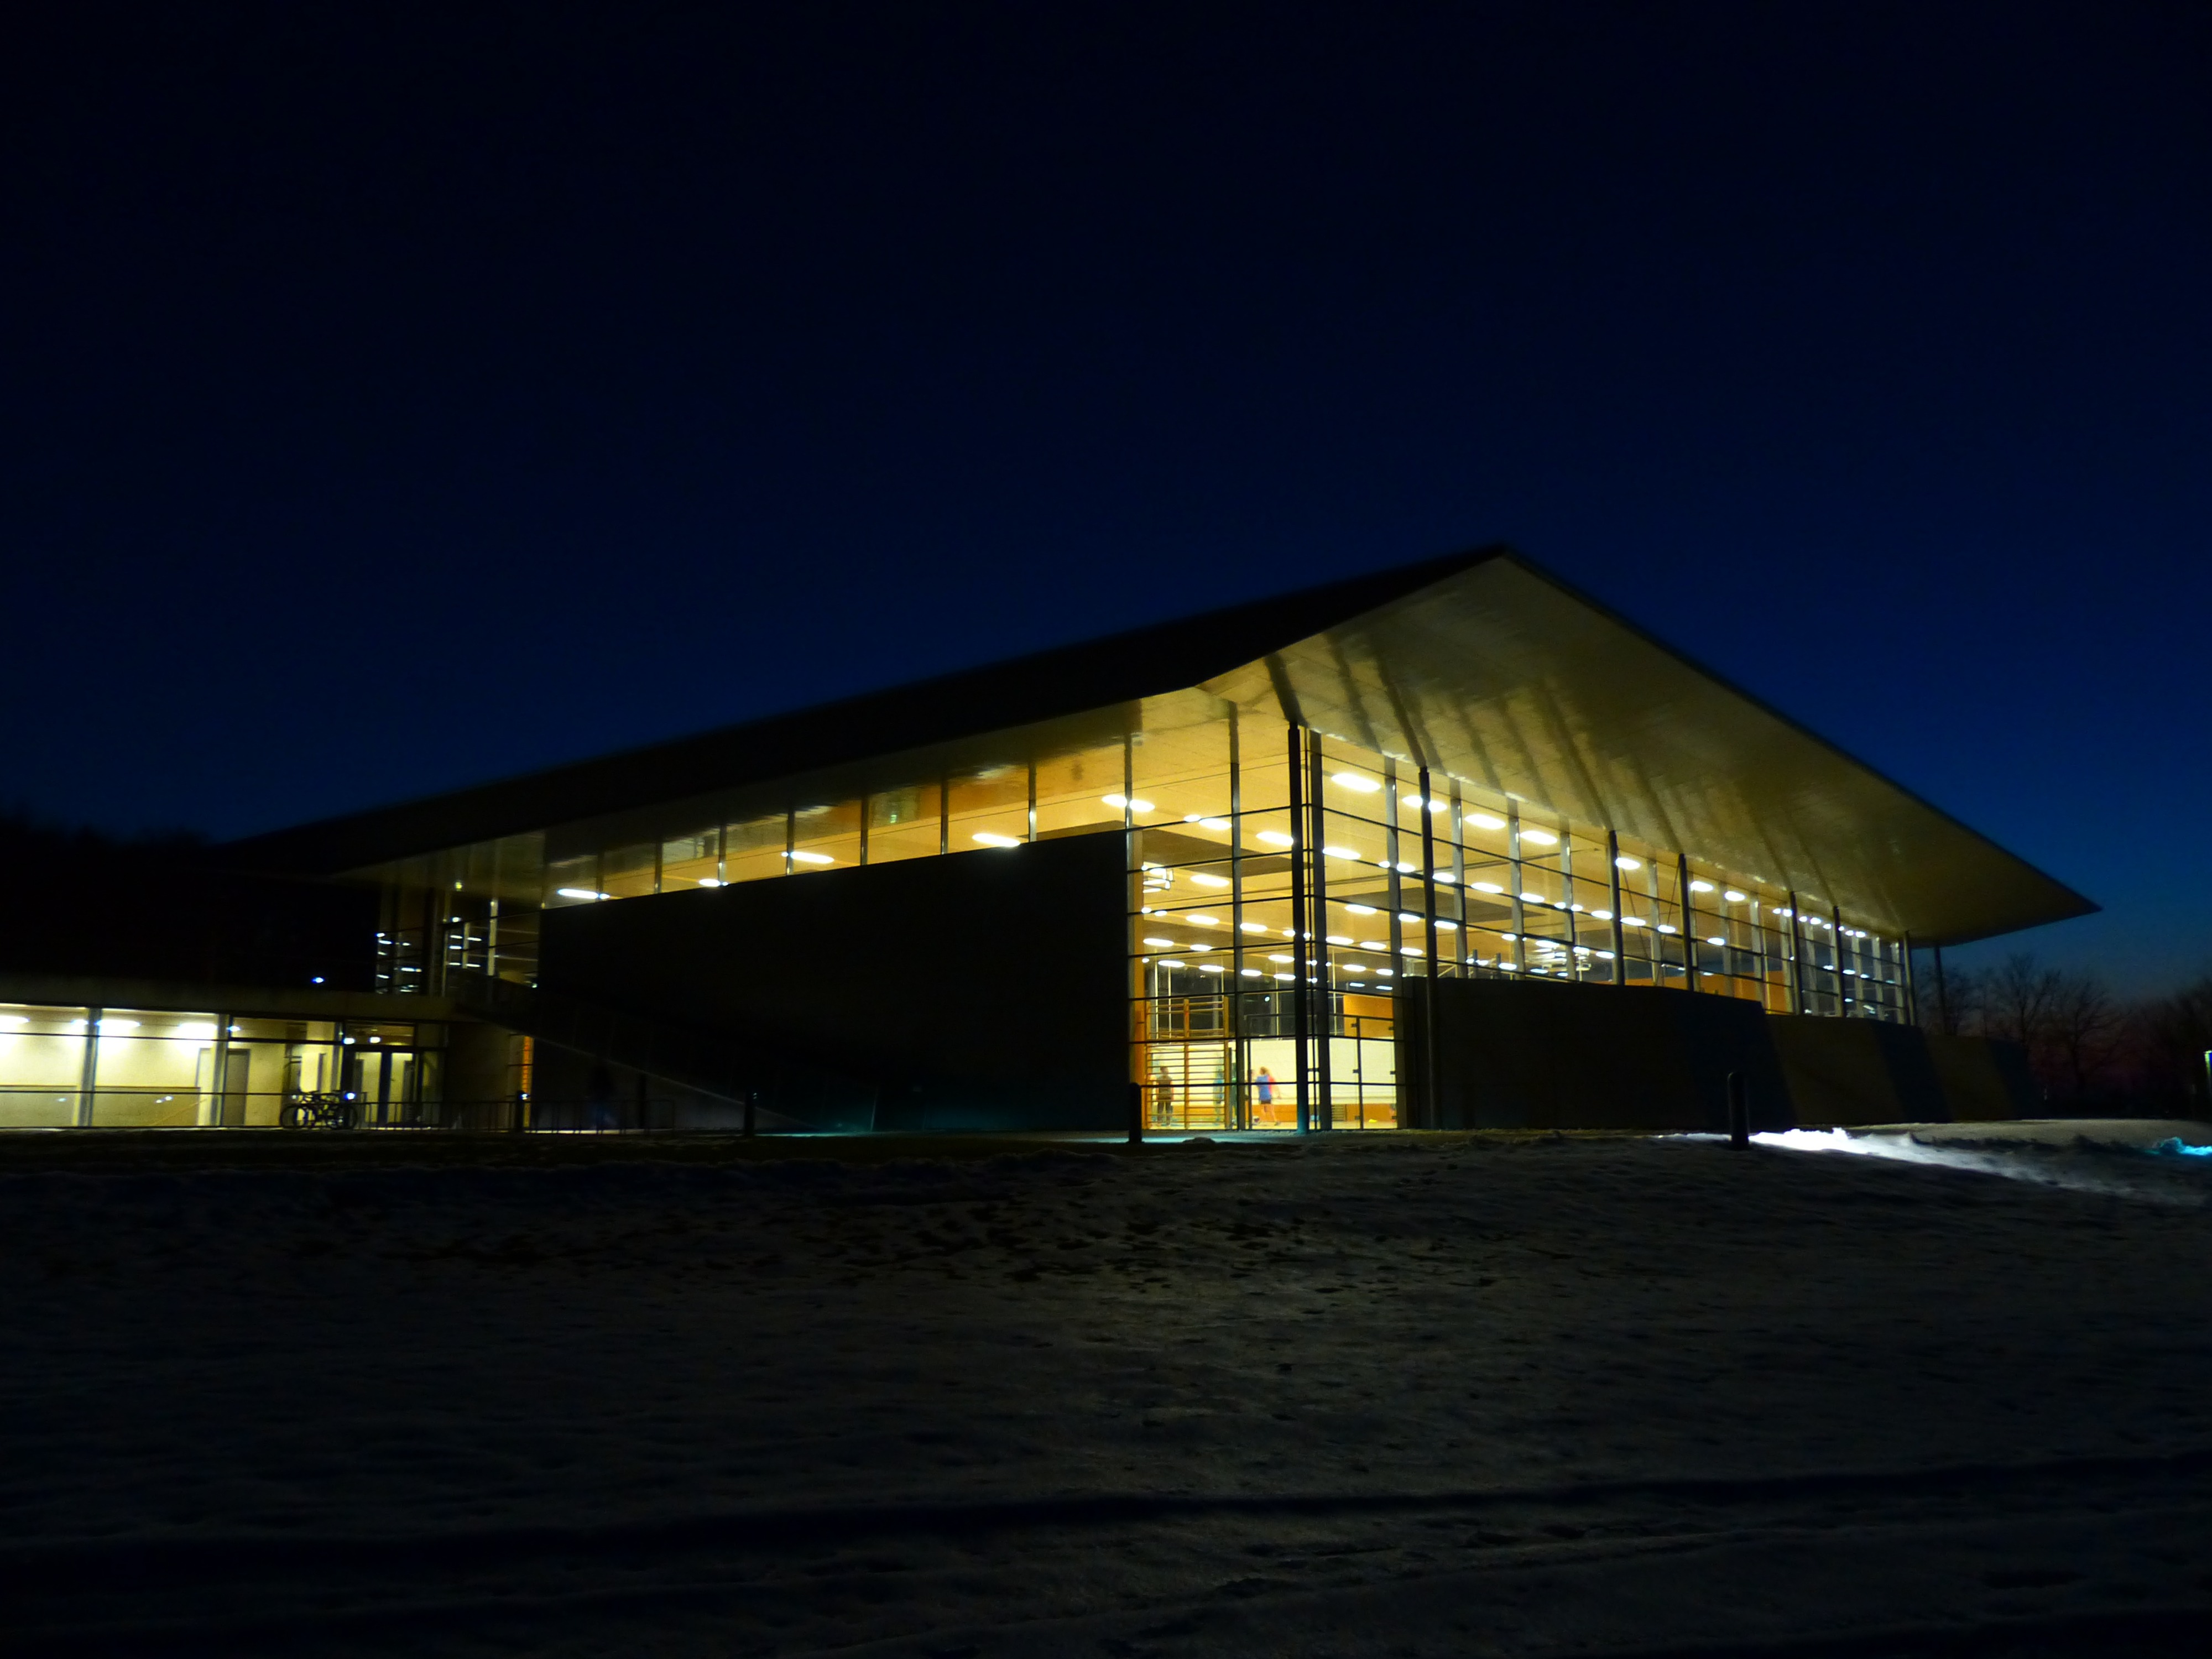
light, architecture, structure, night, window, glass, roof, building, dusk, evening, reflection, darkness, lighting, stadium, gym, warehouse, at night, arena, glass construction, sports hall, sports center, atmosphere of earth, sport venue